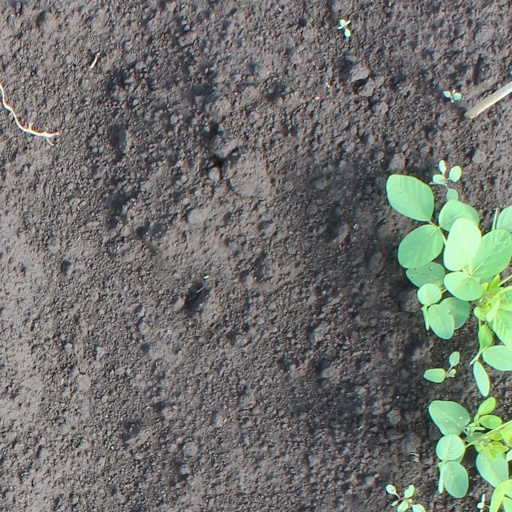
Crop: soybean